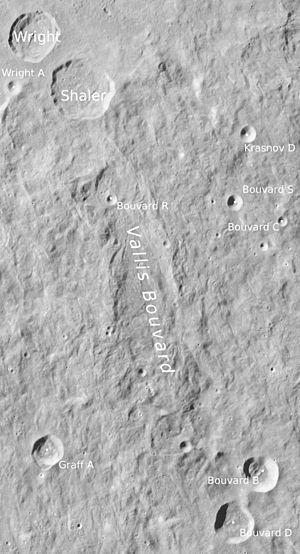
La Vallis Bouvard est une vallée lunaire longue de 284 km de long sur la face visible de la Lune. Ses données sélénographiques sont -38,3, -83,1.